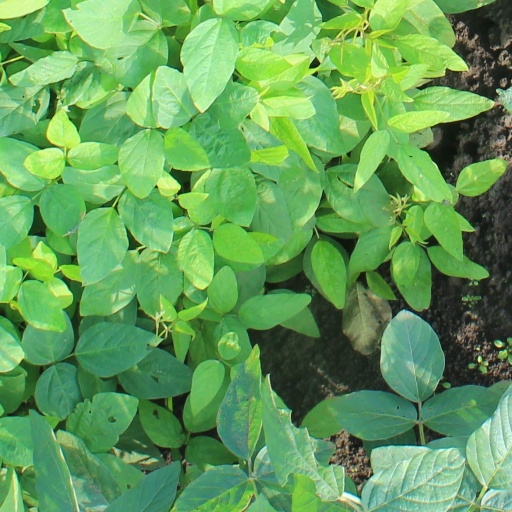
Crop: soybean